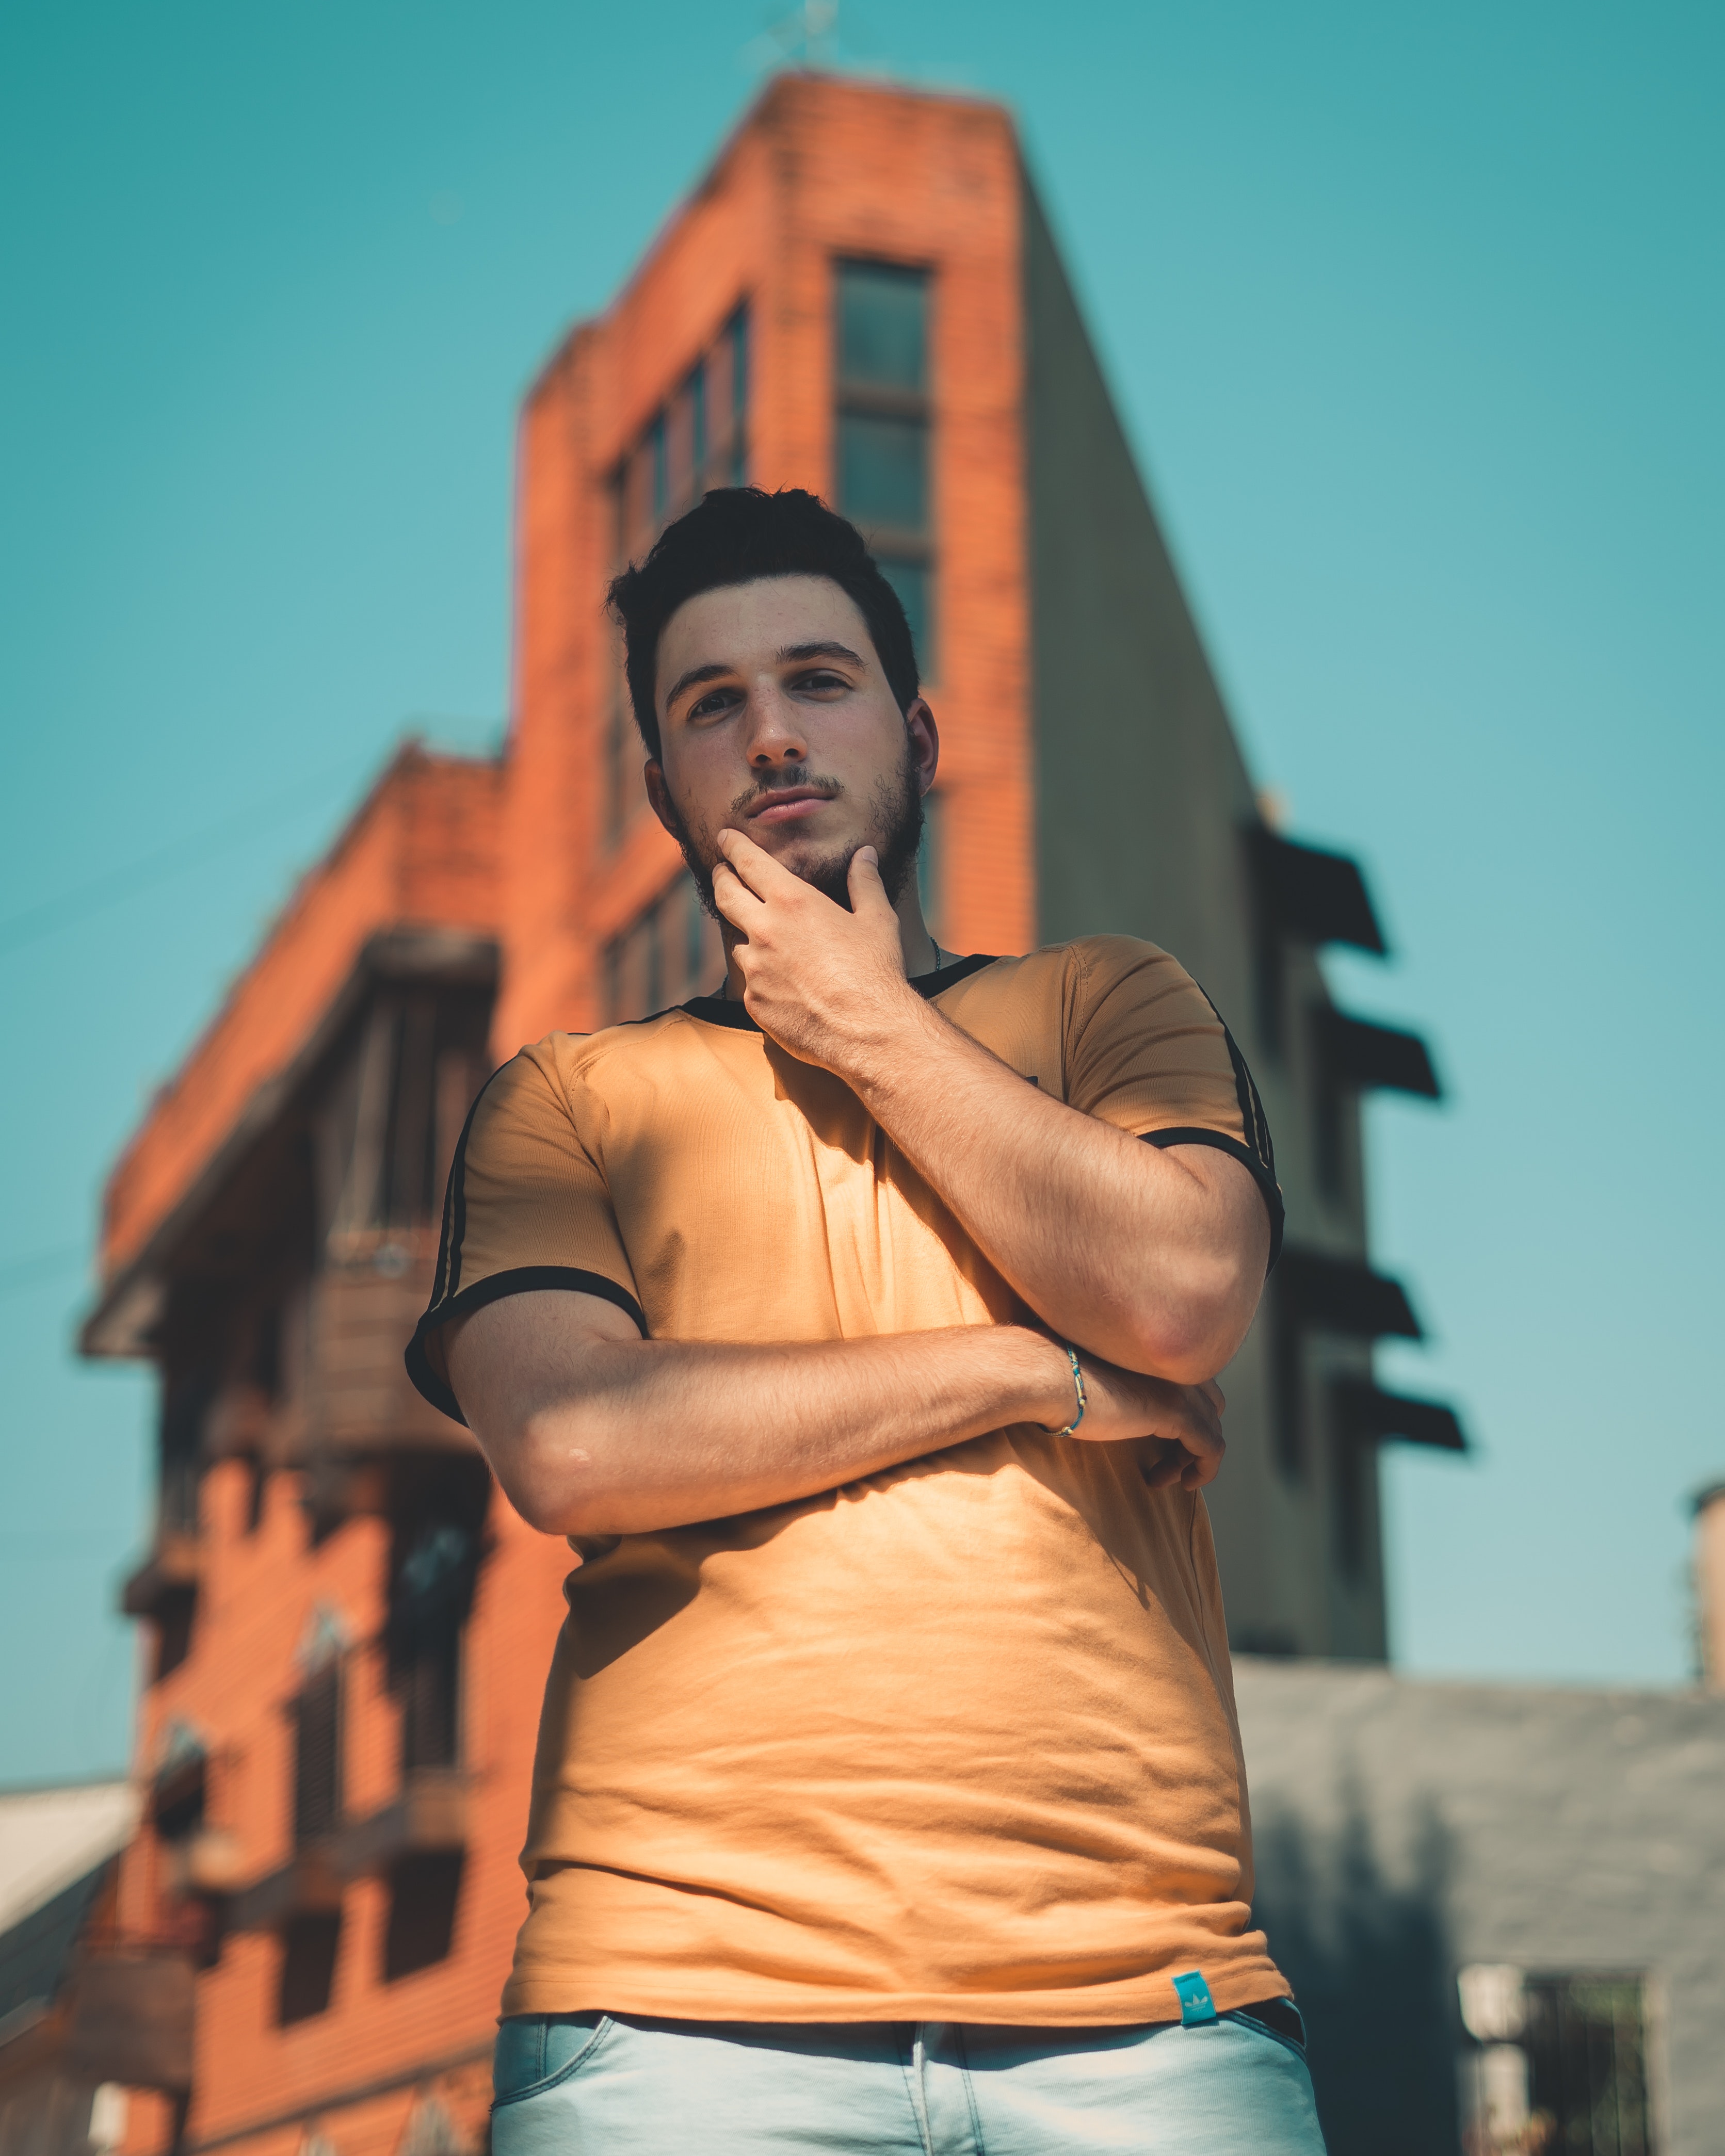
blue, daytime, beauty, yellow, sky, forehead, cool, shoulder, photography, jeans, hand, muscle, temple, photo shoot, t shirt, model, vacation, elbow, top, gesture, black hair, tourism